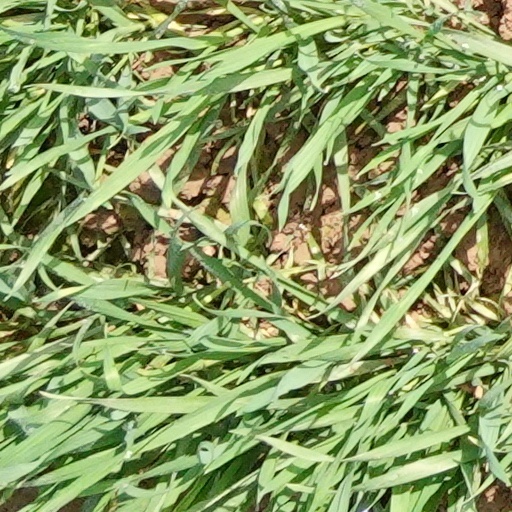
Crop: wheat